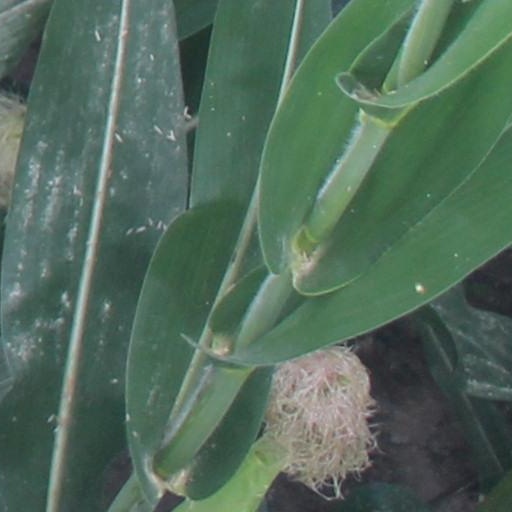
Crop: maize; corn